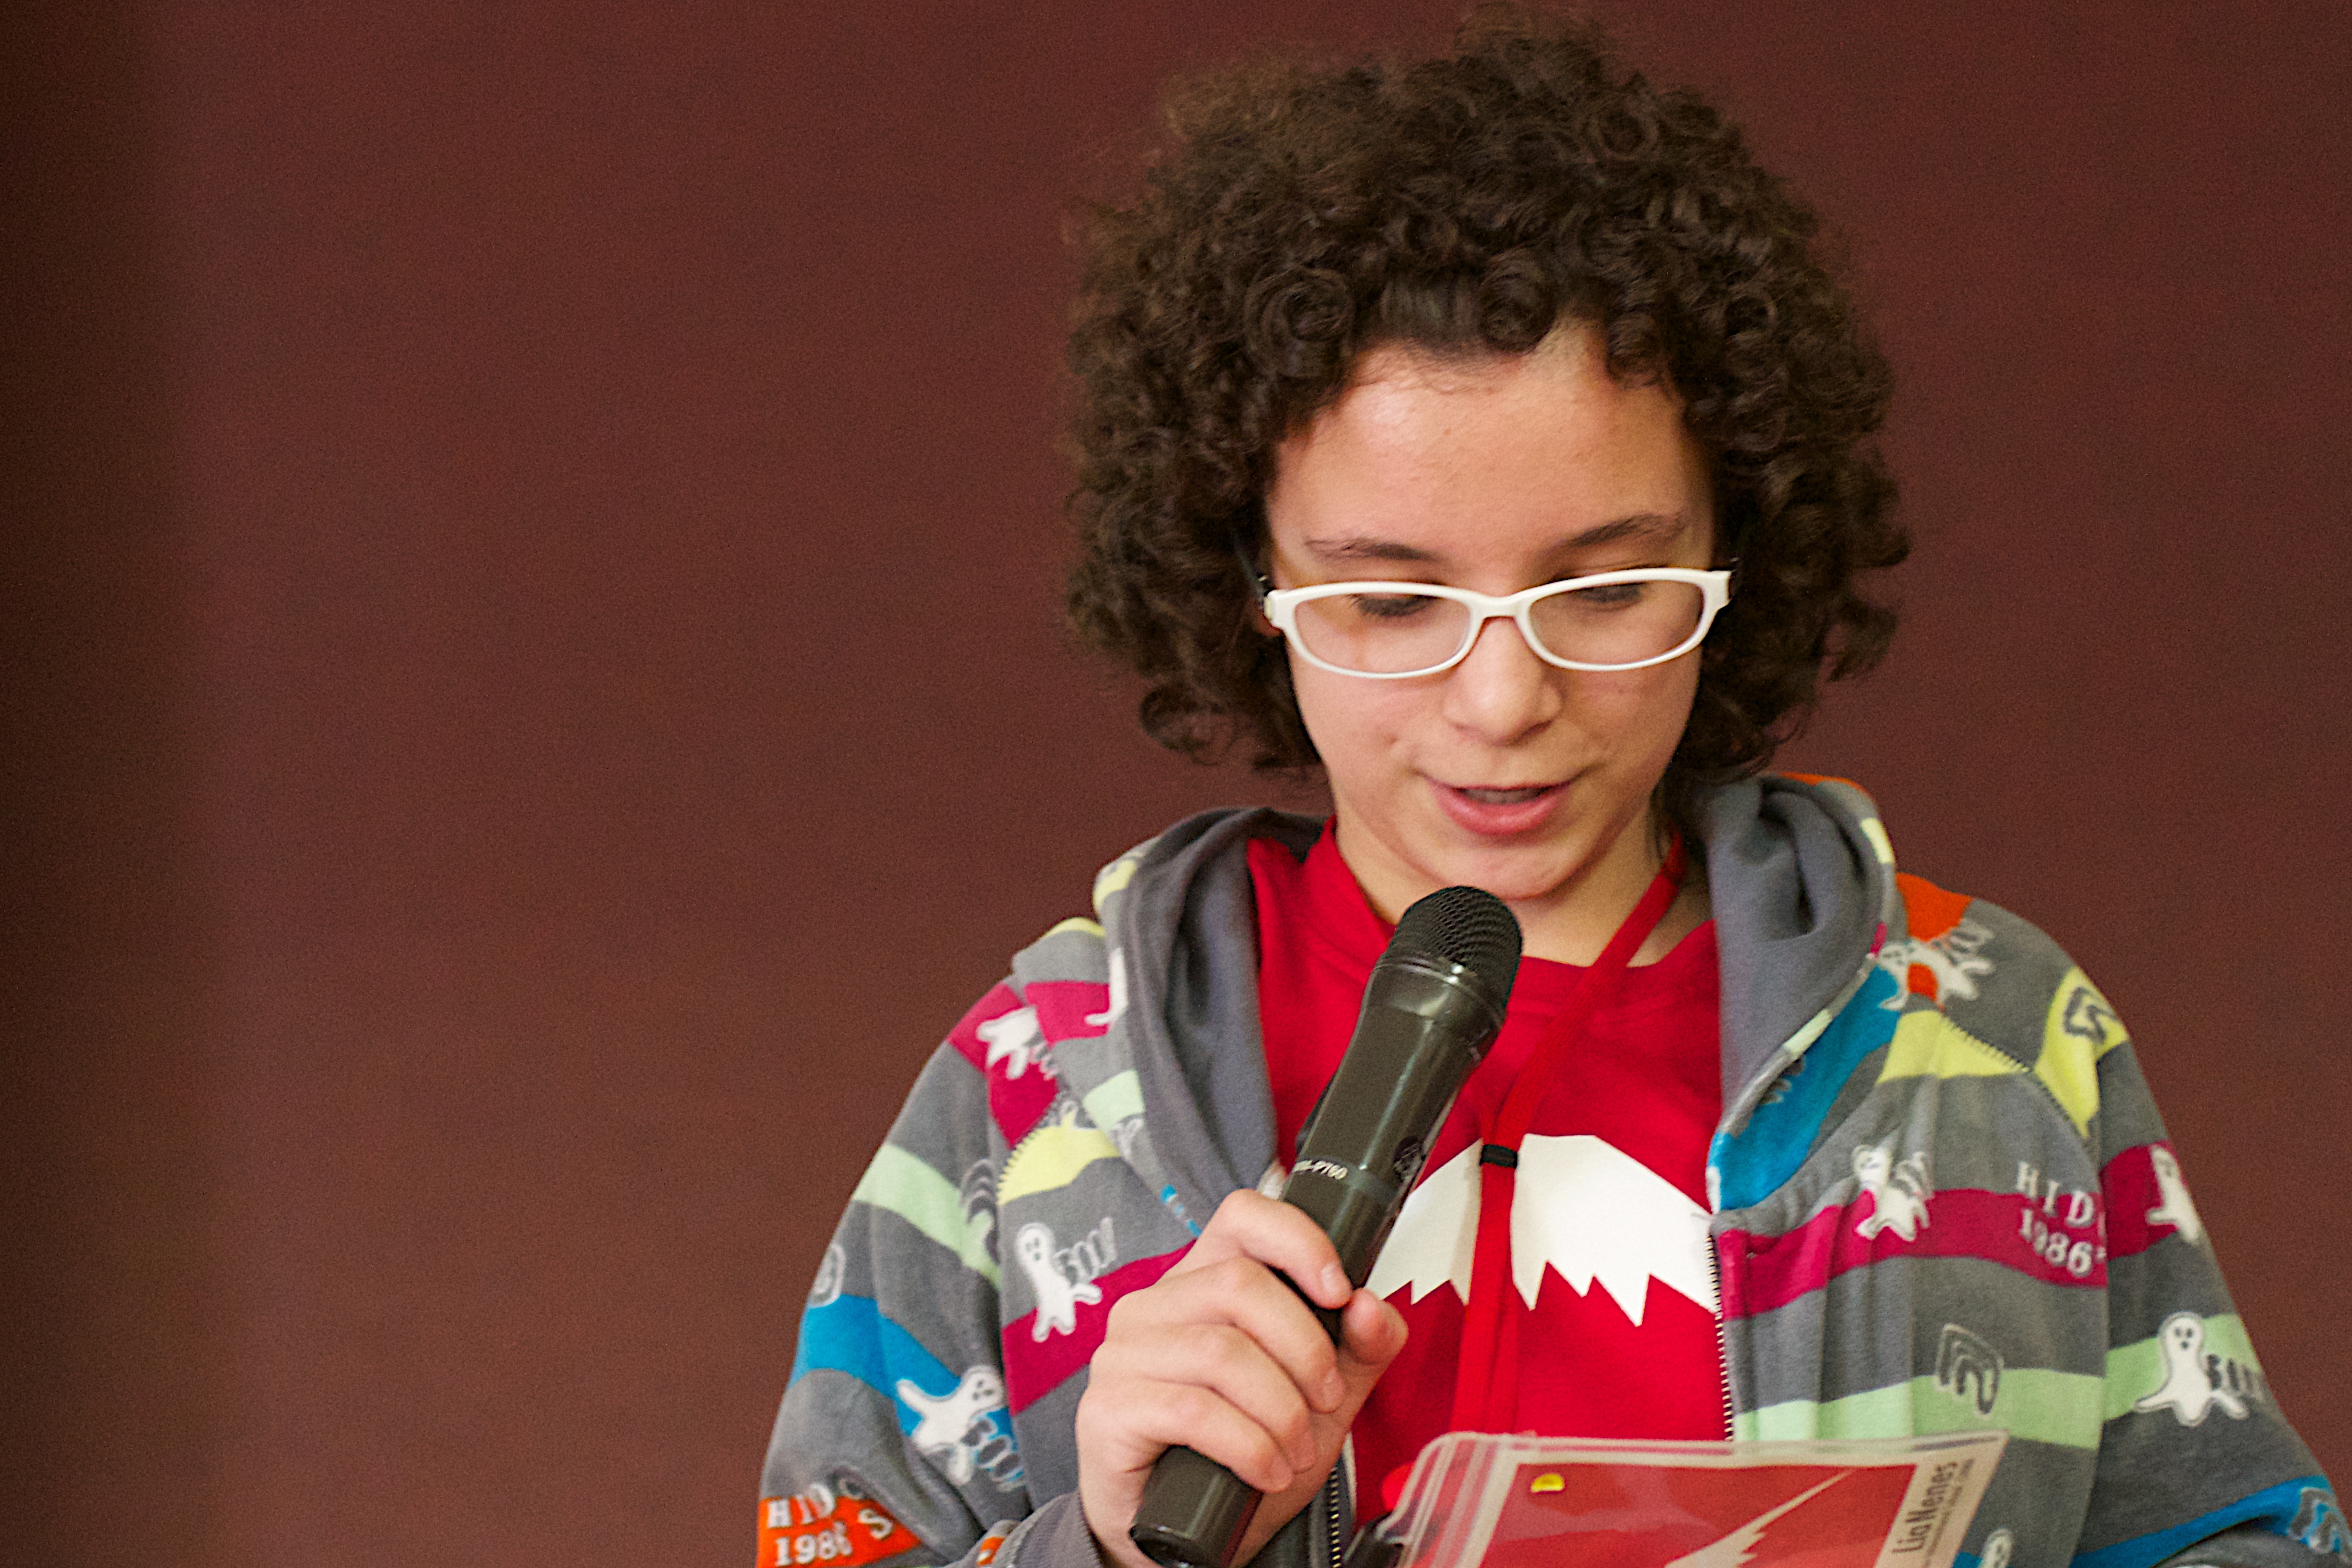
singing, flatclass2013